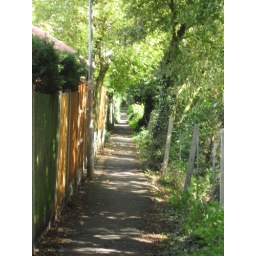
Laneway besides train track near home in Essex